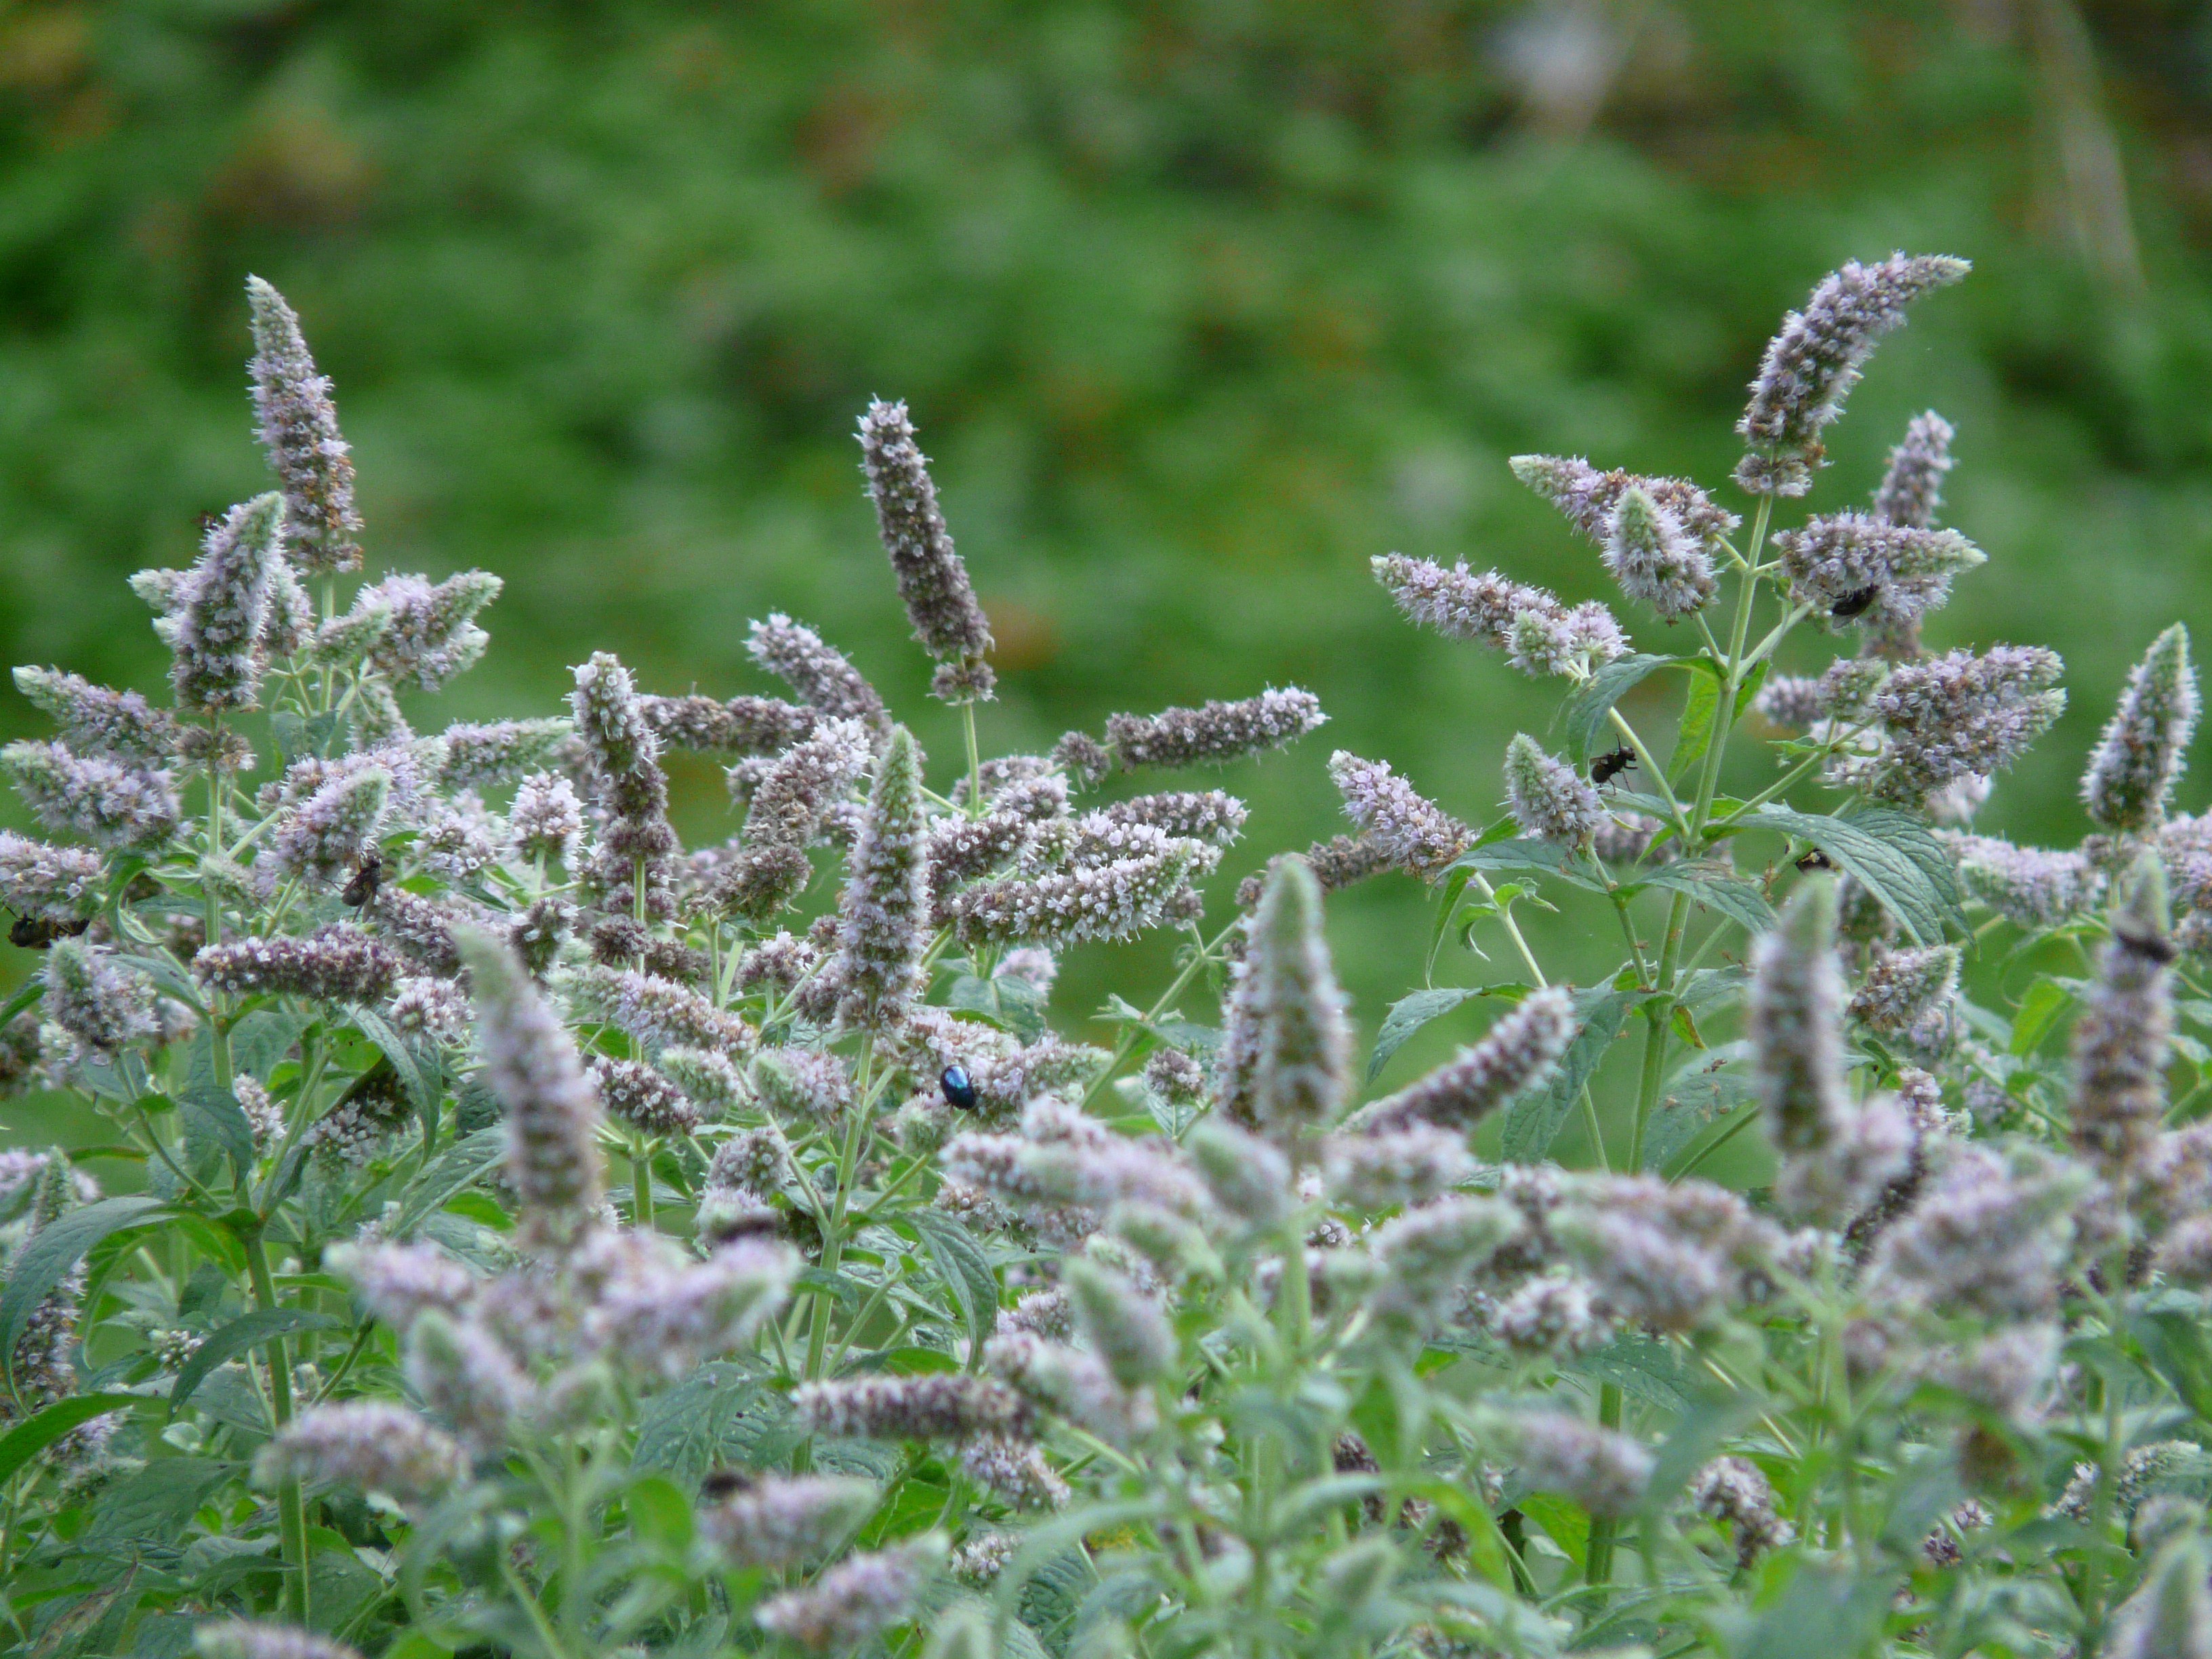
grass, blossom, plant, flower, bloom, frost, scrub, herb, pink, flora, lavender, wild flower, mint, wildflower, wild plant, grey, shrub, macro photography, flowering plant, daisy family, lamiaceae, wild growth, wild meadow, grass family, land plant, english lavender, mentha, ross mint, mentha longifolia, panicle branches, slip ear